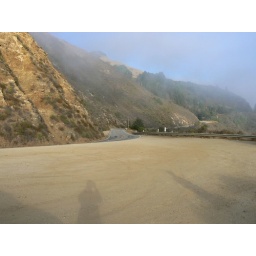
Winding roads right next to the sea on the side of a hill ... The best drive in the world :)